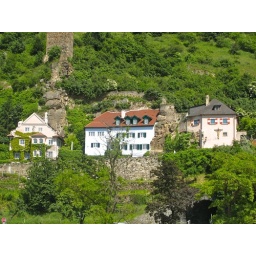
house in the hill along the Danube River